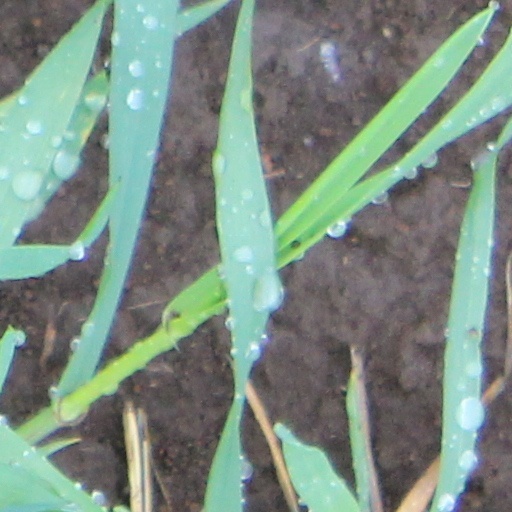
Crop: wheat